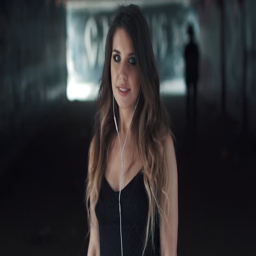
portrait of a young girl with blue eyes